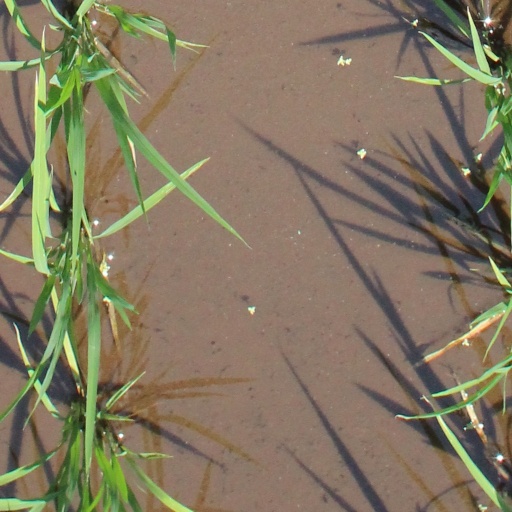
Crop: rice